Kotayk Province

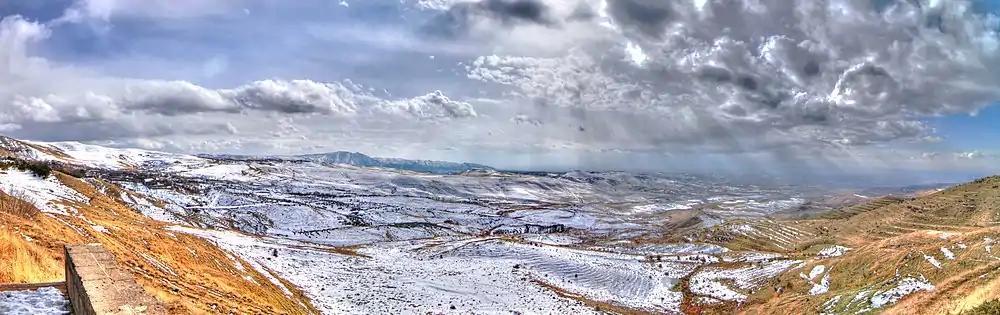

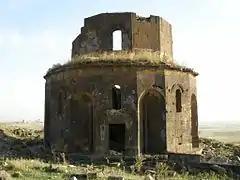
The ruins of Gharghavank of the 7th century

The earliest records about the region date back to the 1st and 2nd centuries AD. According to Ptolemy, Kotayk was directly ruled by the Arsacid kings of Armenia. However, during the 4th and the 5th centuries, the territories were granted to the Varazhnuni noble family who governed the forests and lands used as a hunting ground by the kings of the Arsacid kings. Later between the 5th and 7th centuries, the region was granted to the Kamsarakan and Amatuni families, under the Persian rule. Between the 7th and 9th centuries, Armenia suffered from the Arab Islamic occupation.